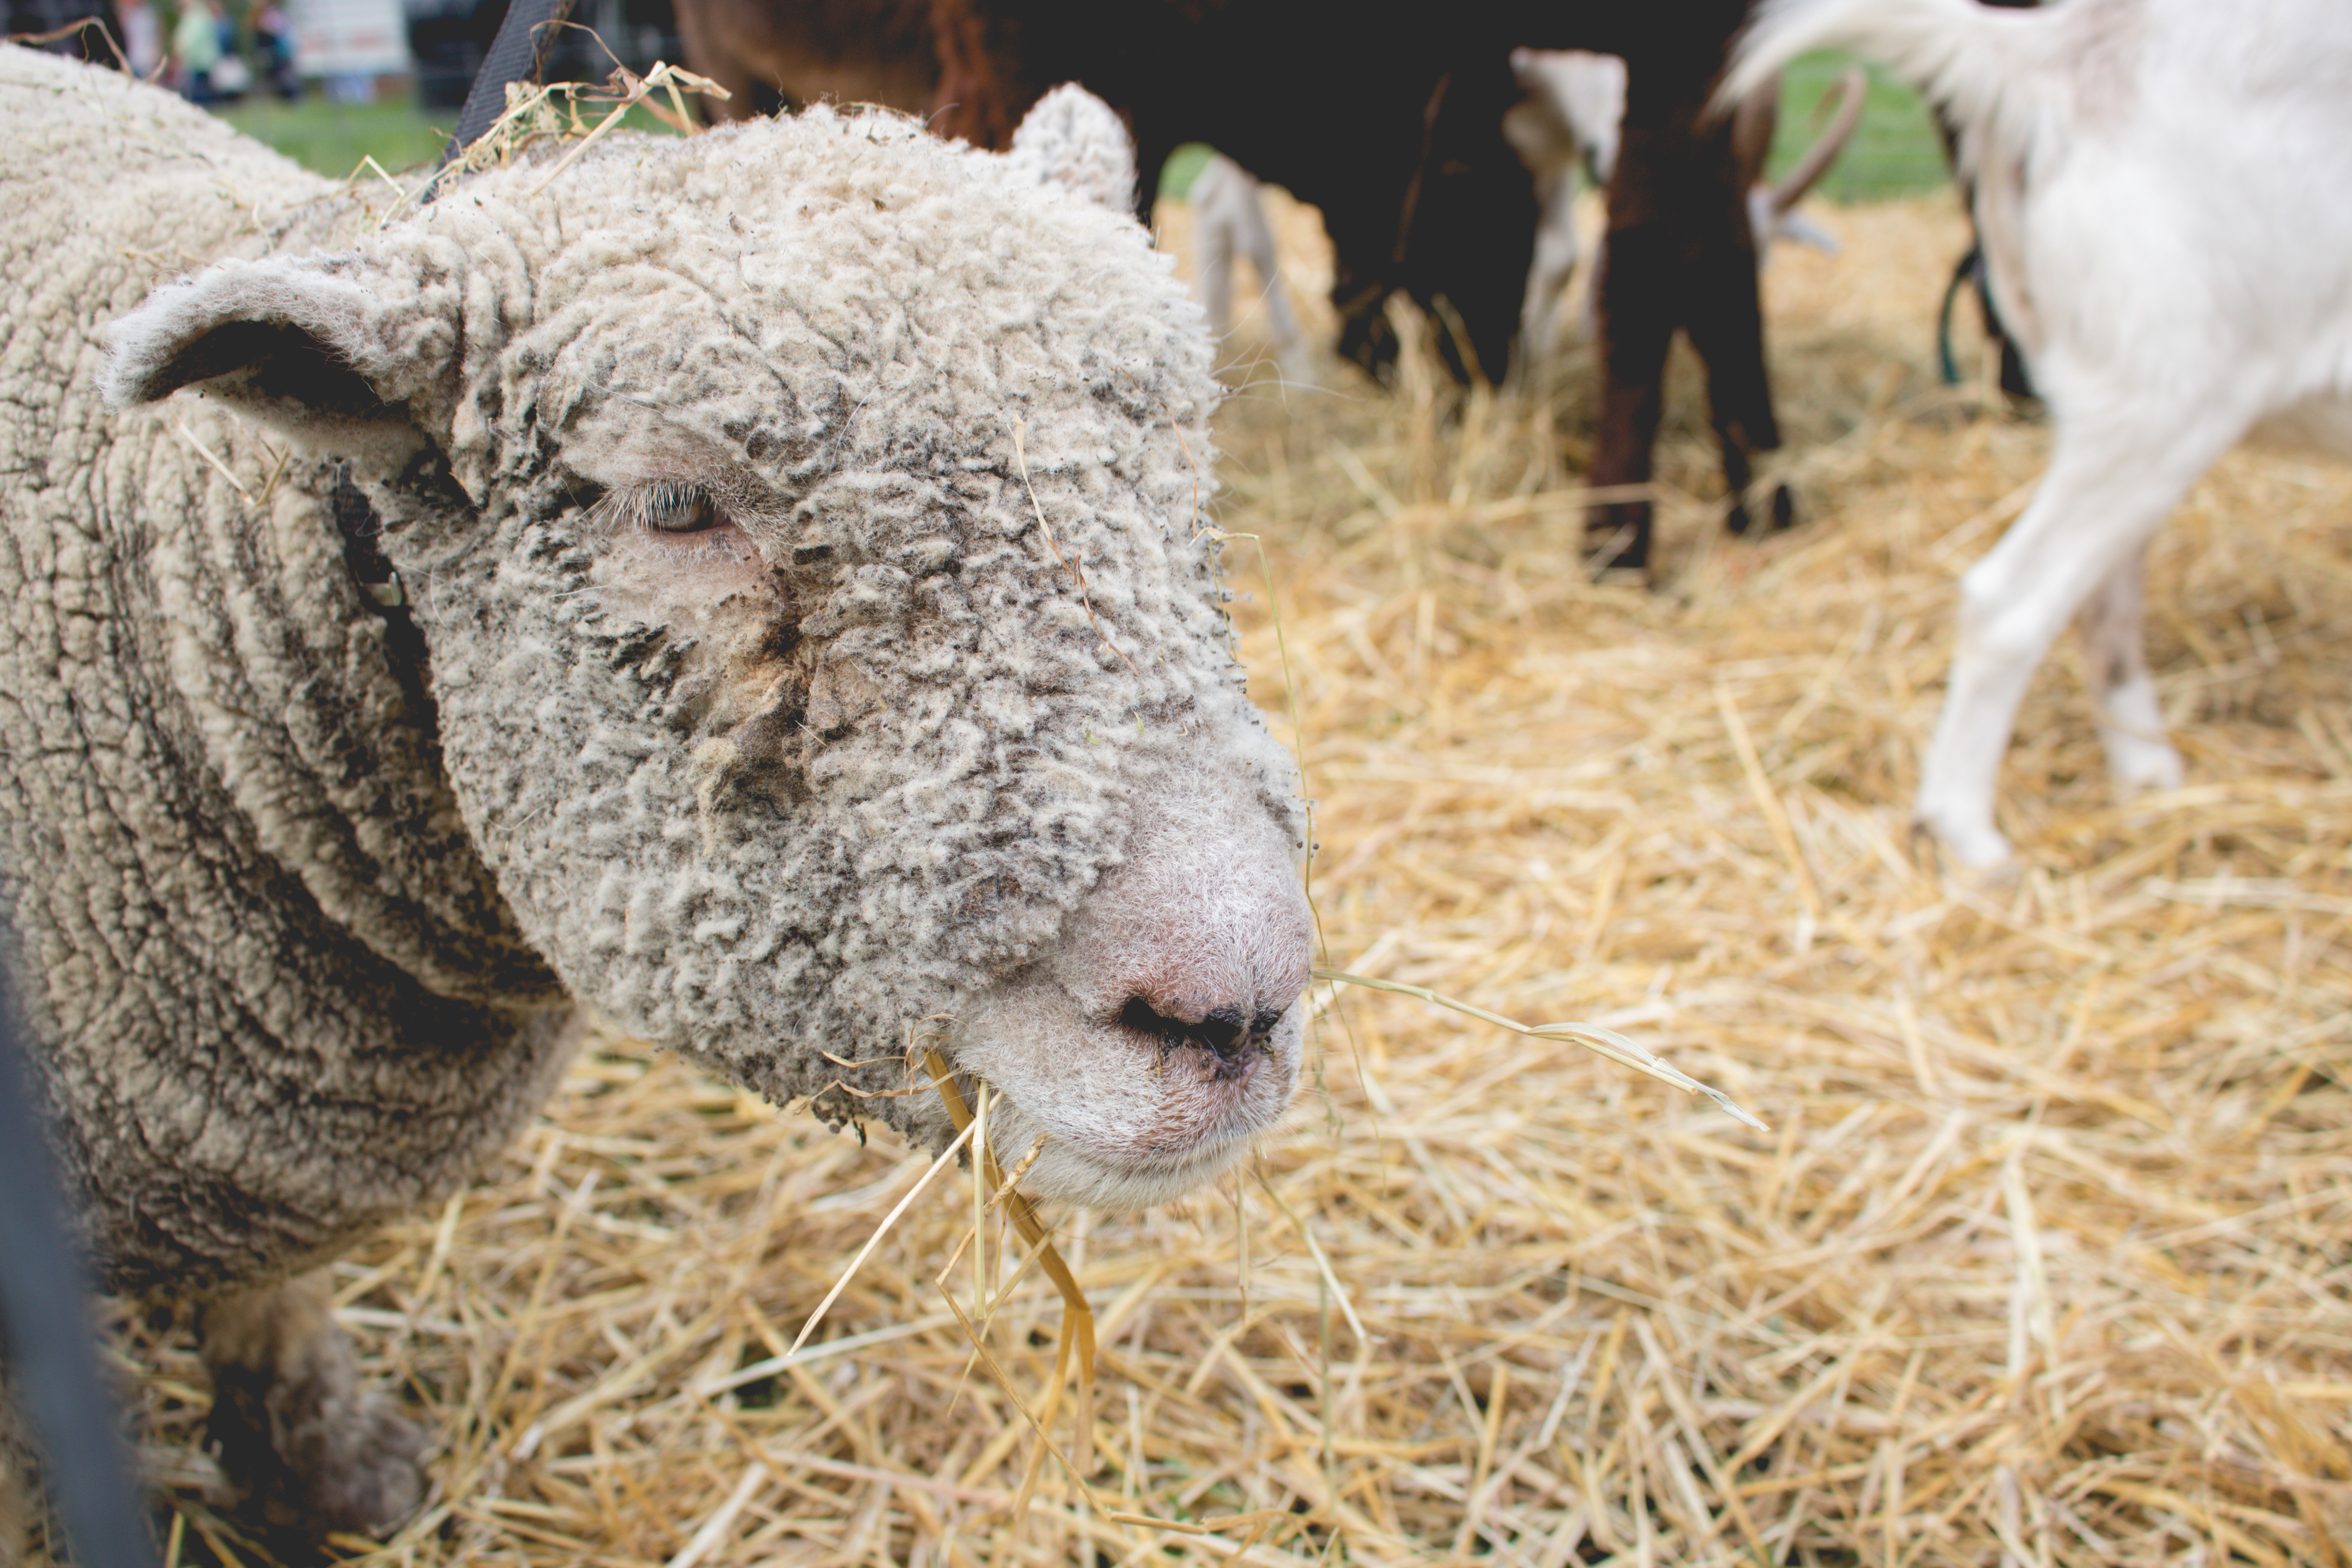
grass, pasture, grazing, sheep, mammal, fauna, vertebrate, sheeps, cow goat family